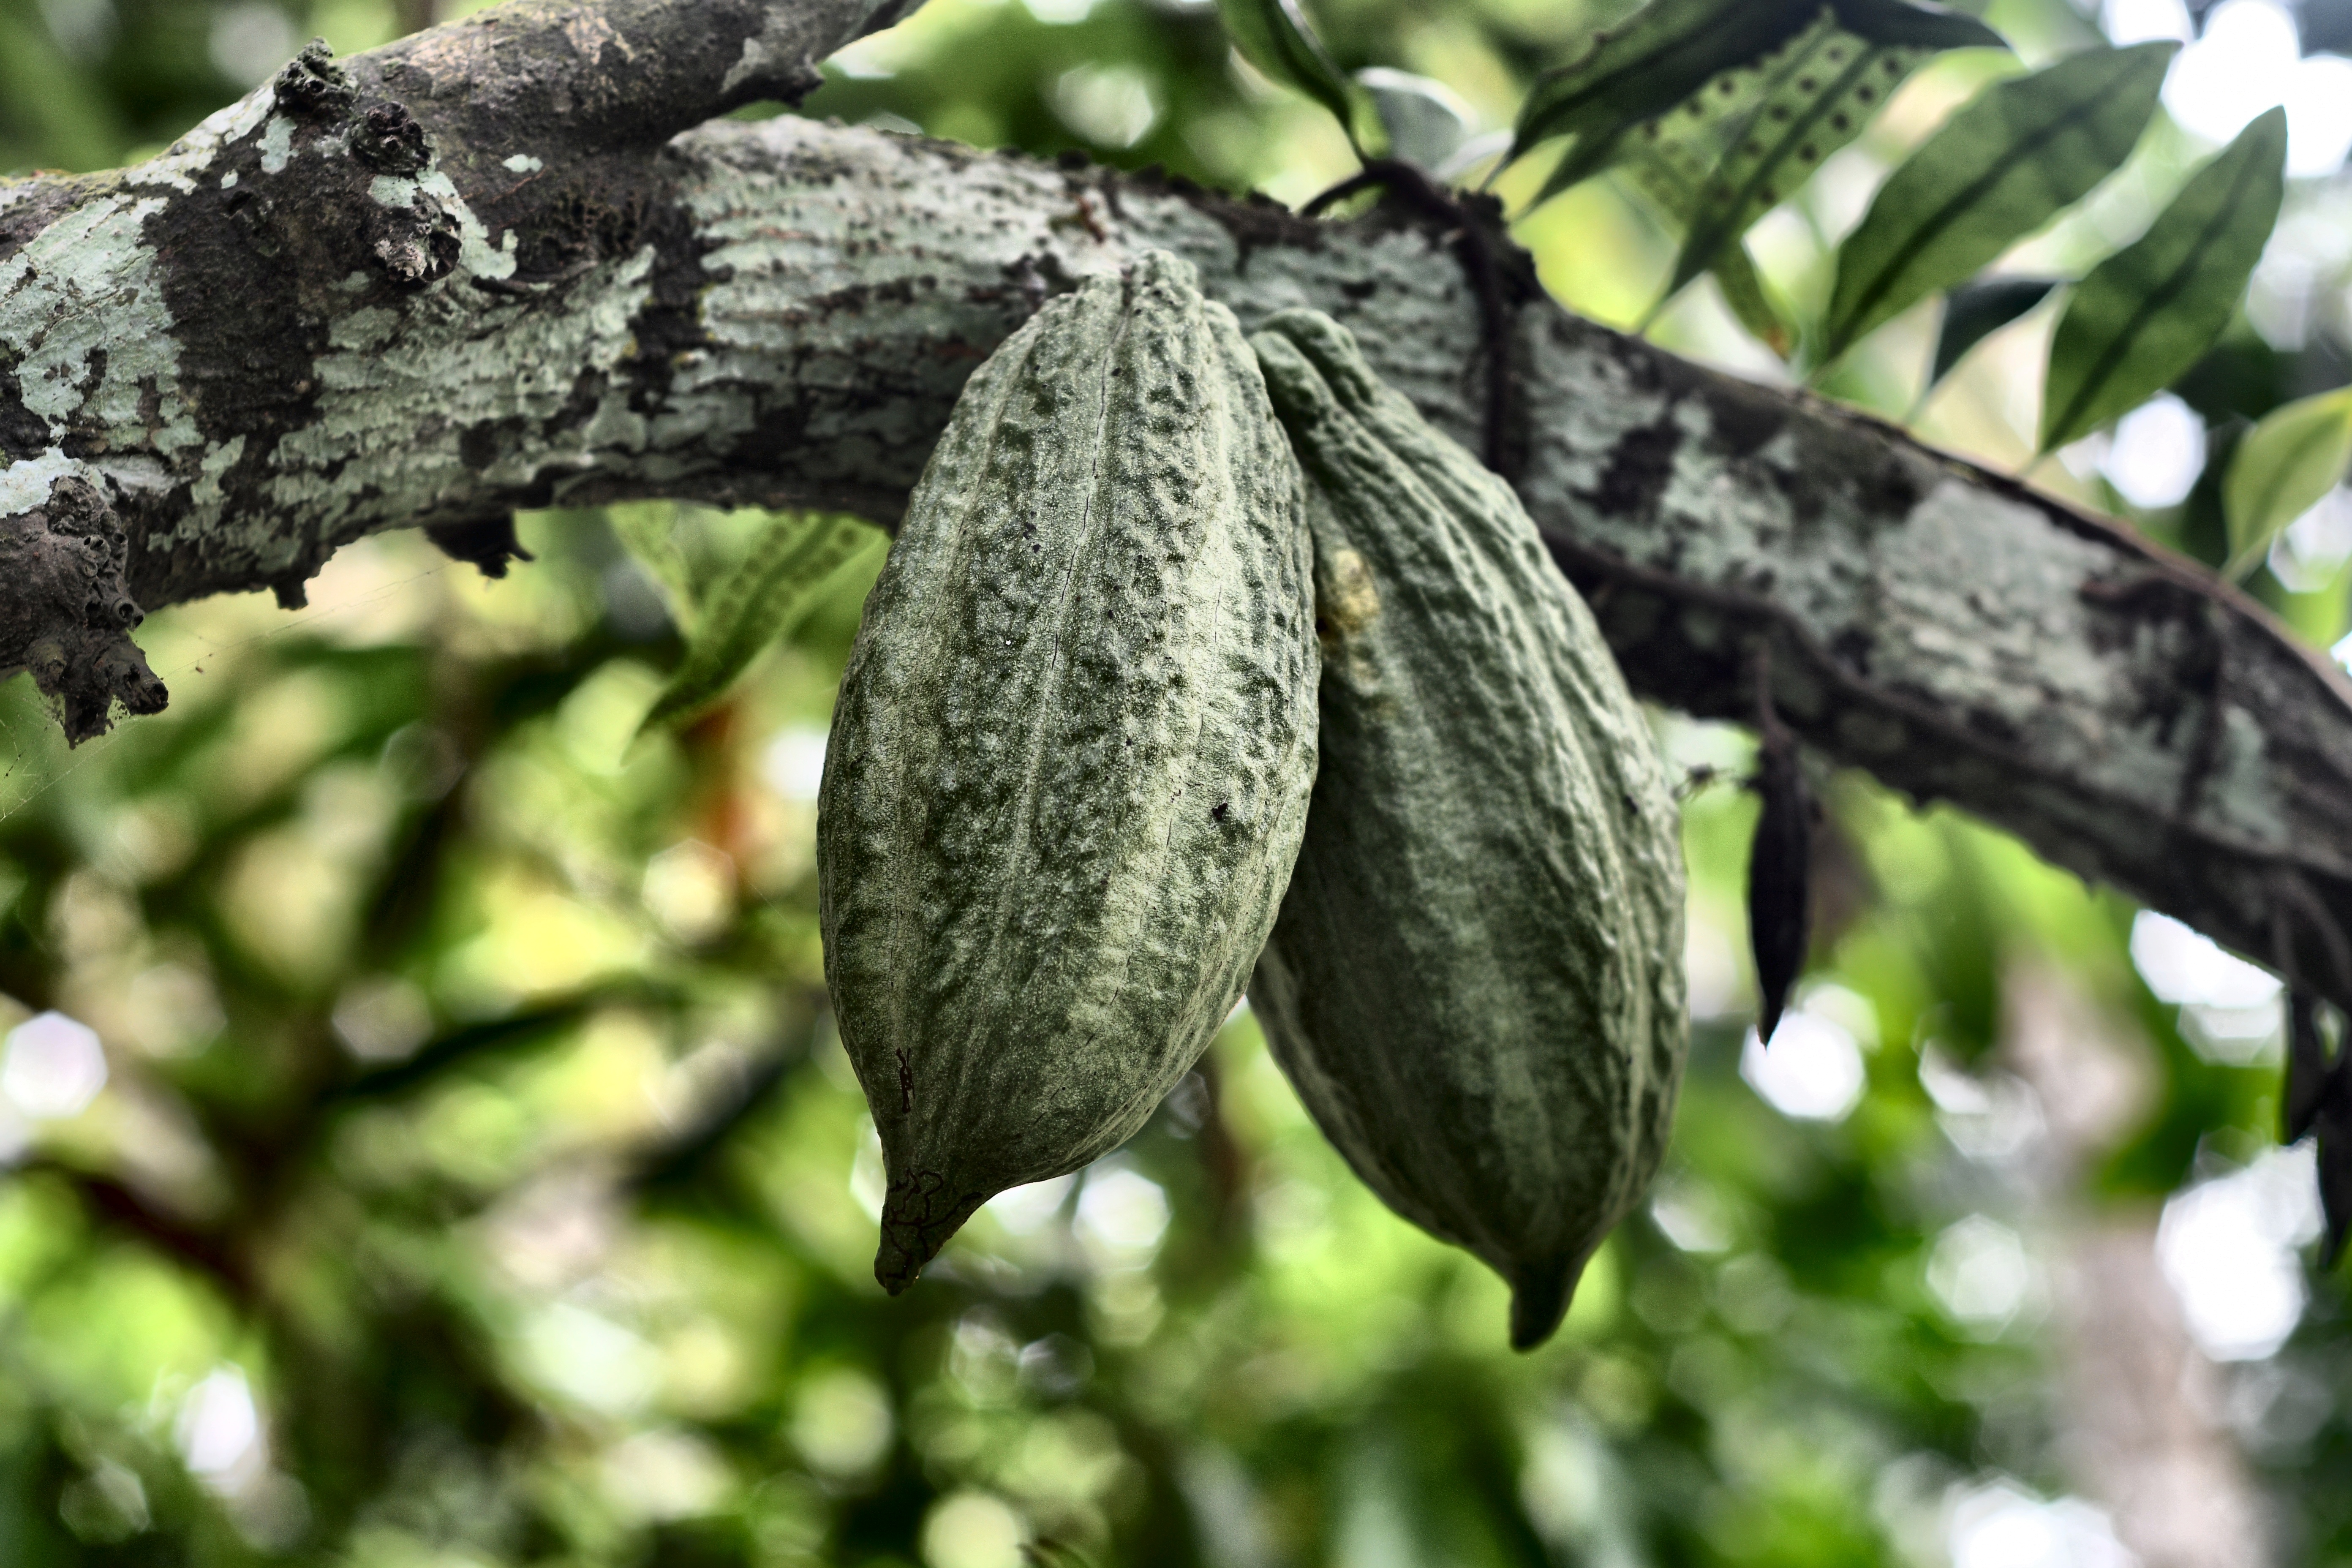
Maturity: unmature
Variety: Angoleta